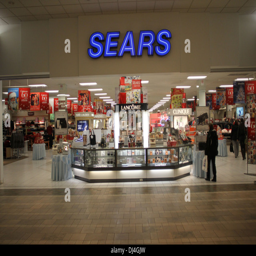
a retail store in a shopping mall